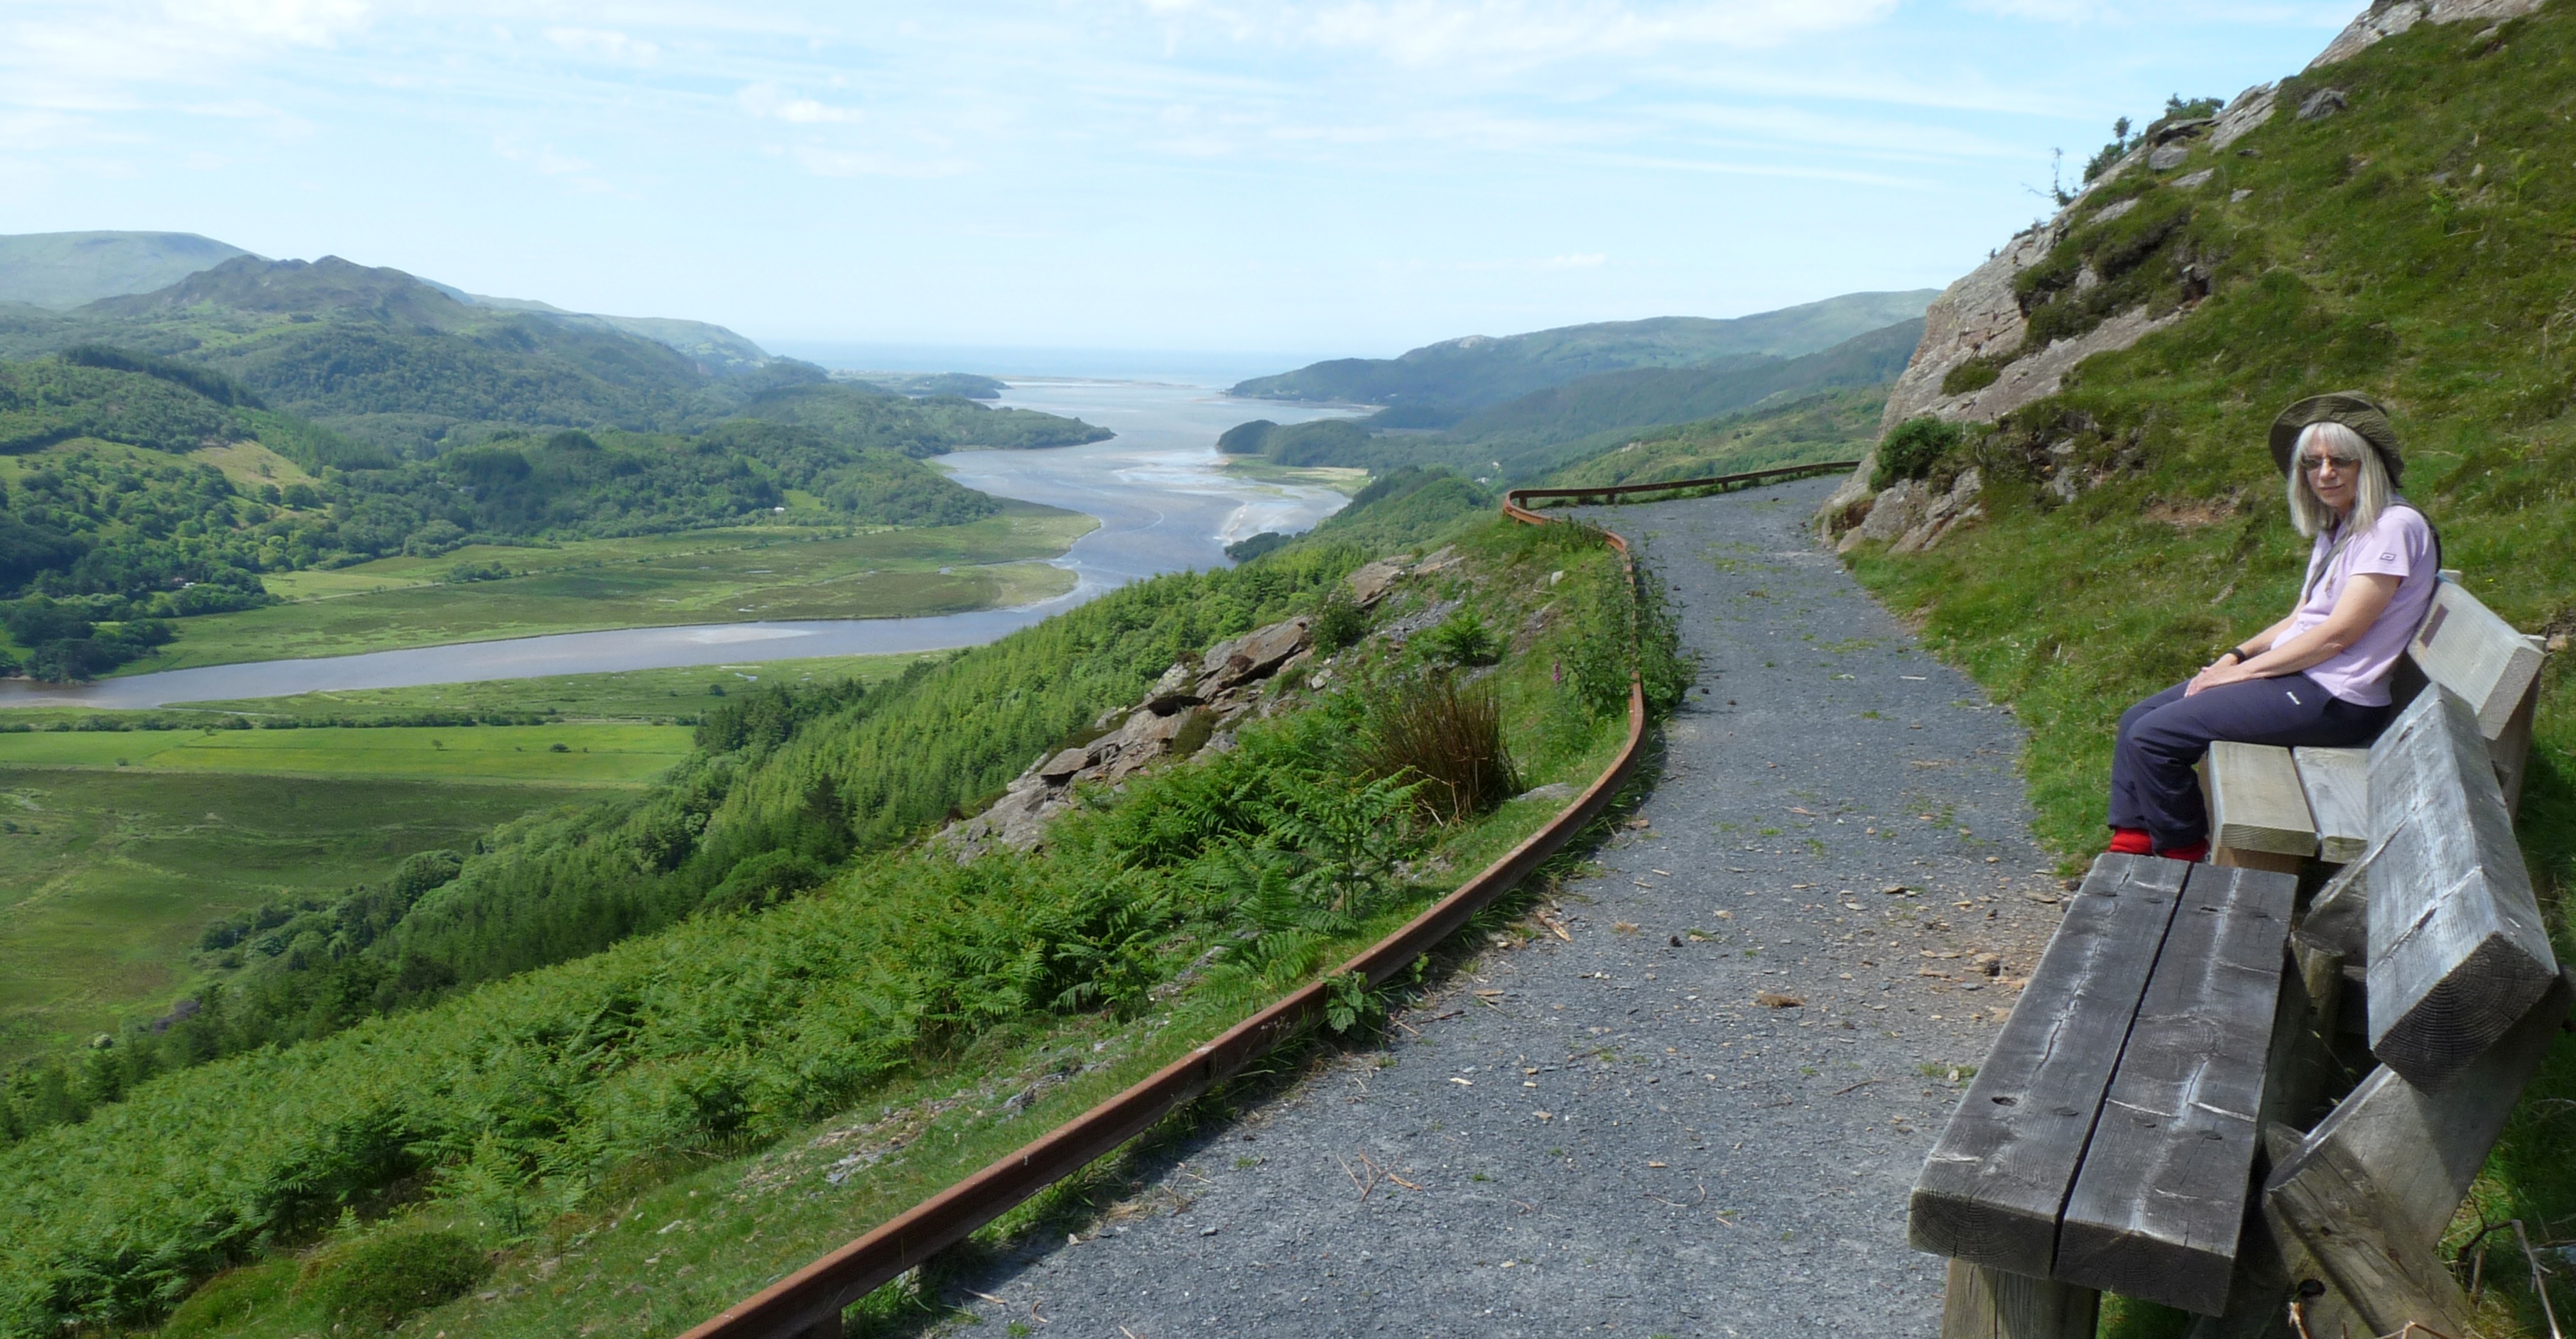
wales, highland, natural landscape, water resources, fell, reservoir, river, hill, transport, wilderness, mountain, mountain pass, grass, valley, landscape, rural area, lake district, loch, lake, hill station, road, bank, thoroughfare, watercourse, coast, fjord, tourism, grassland